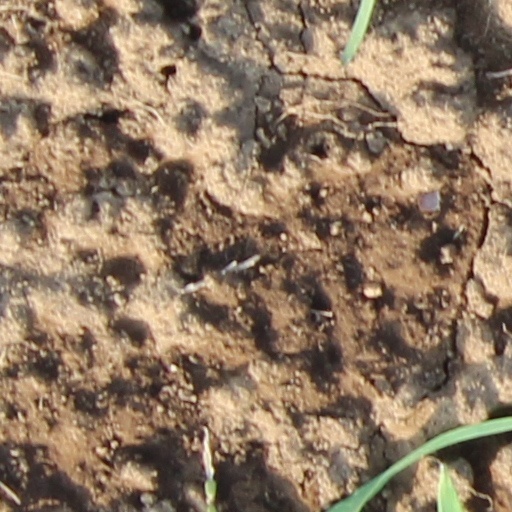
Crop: wheat